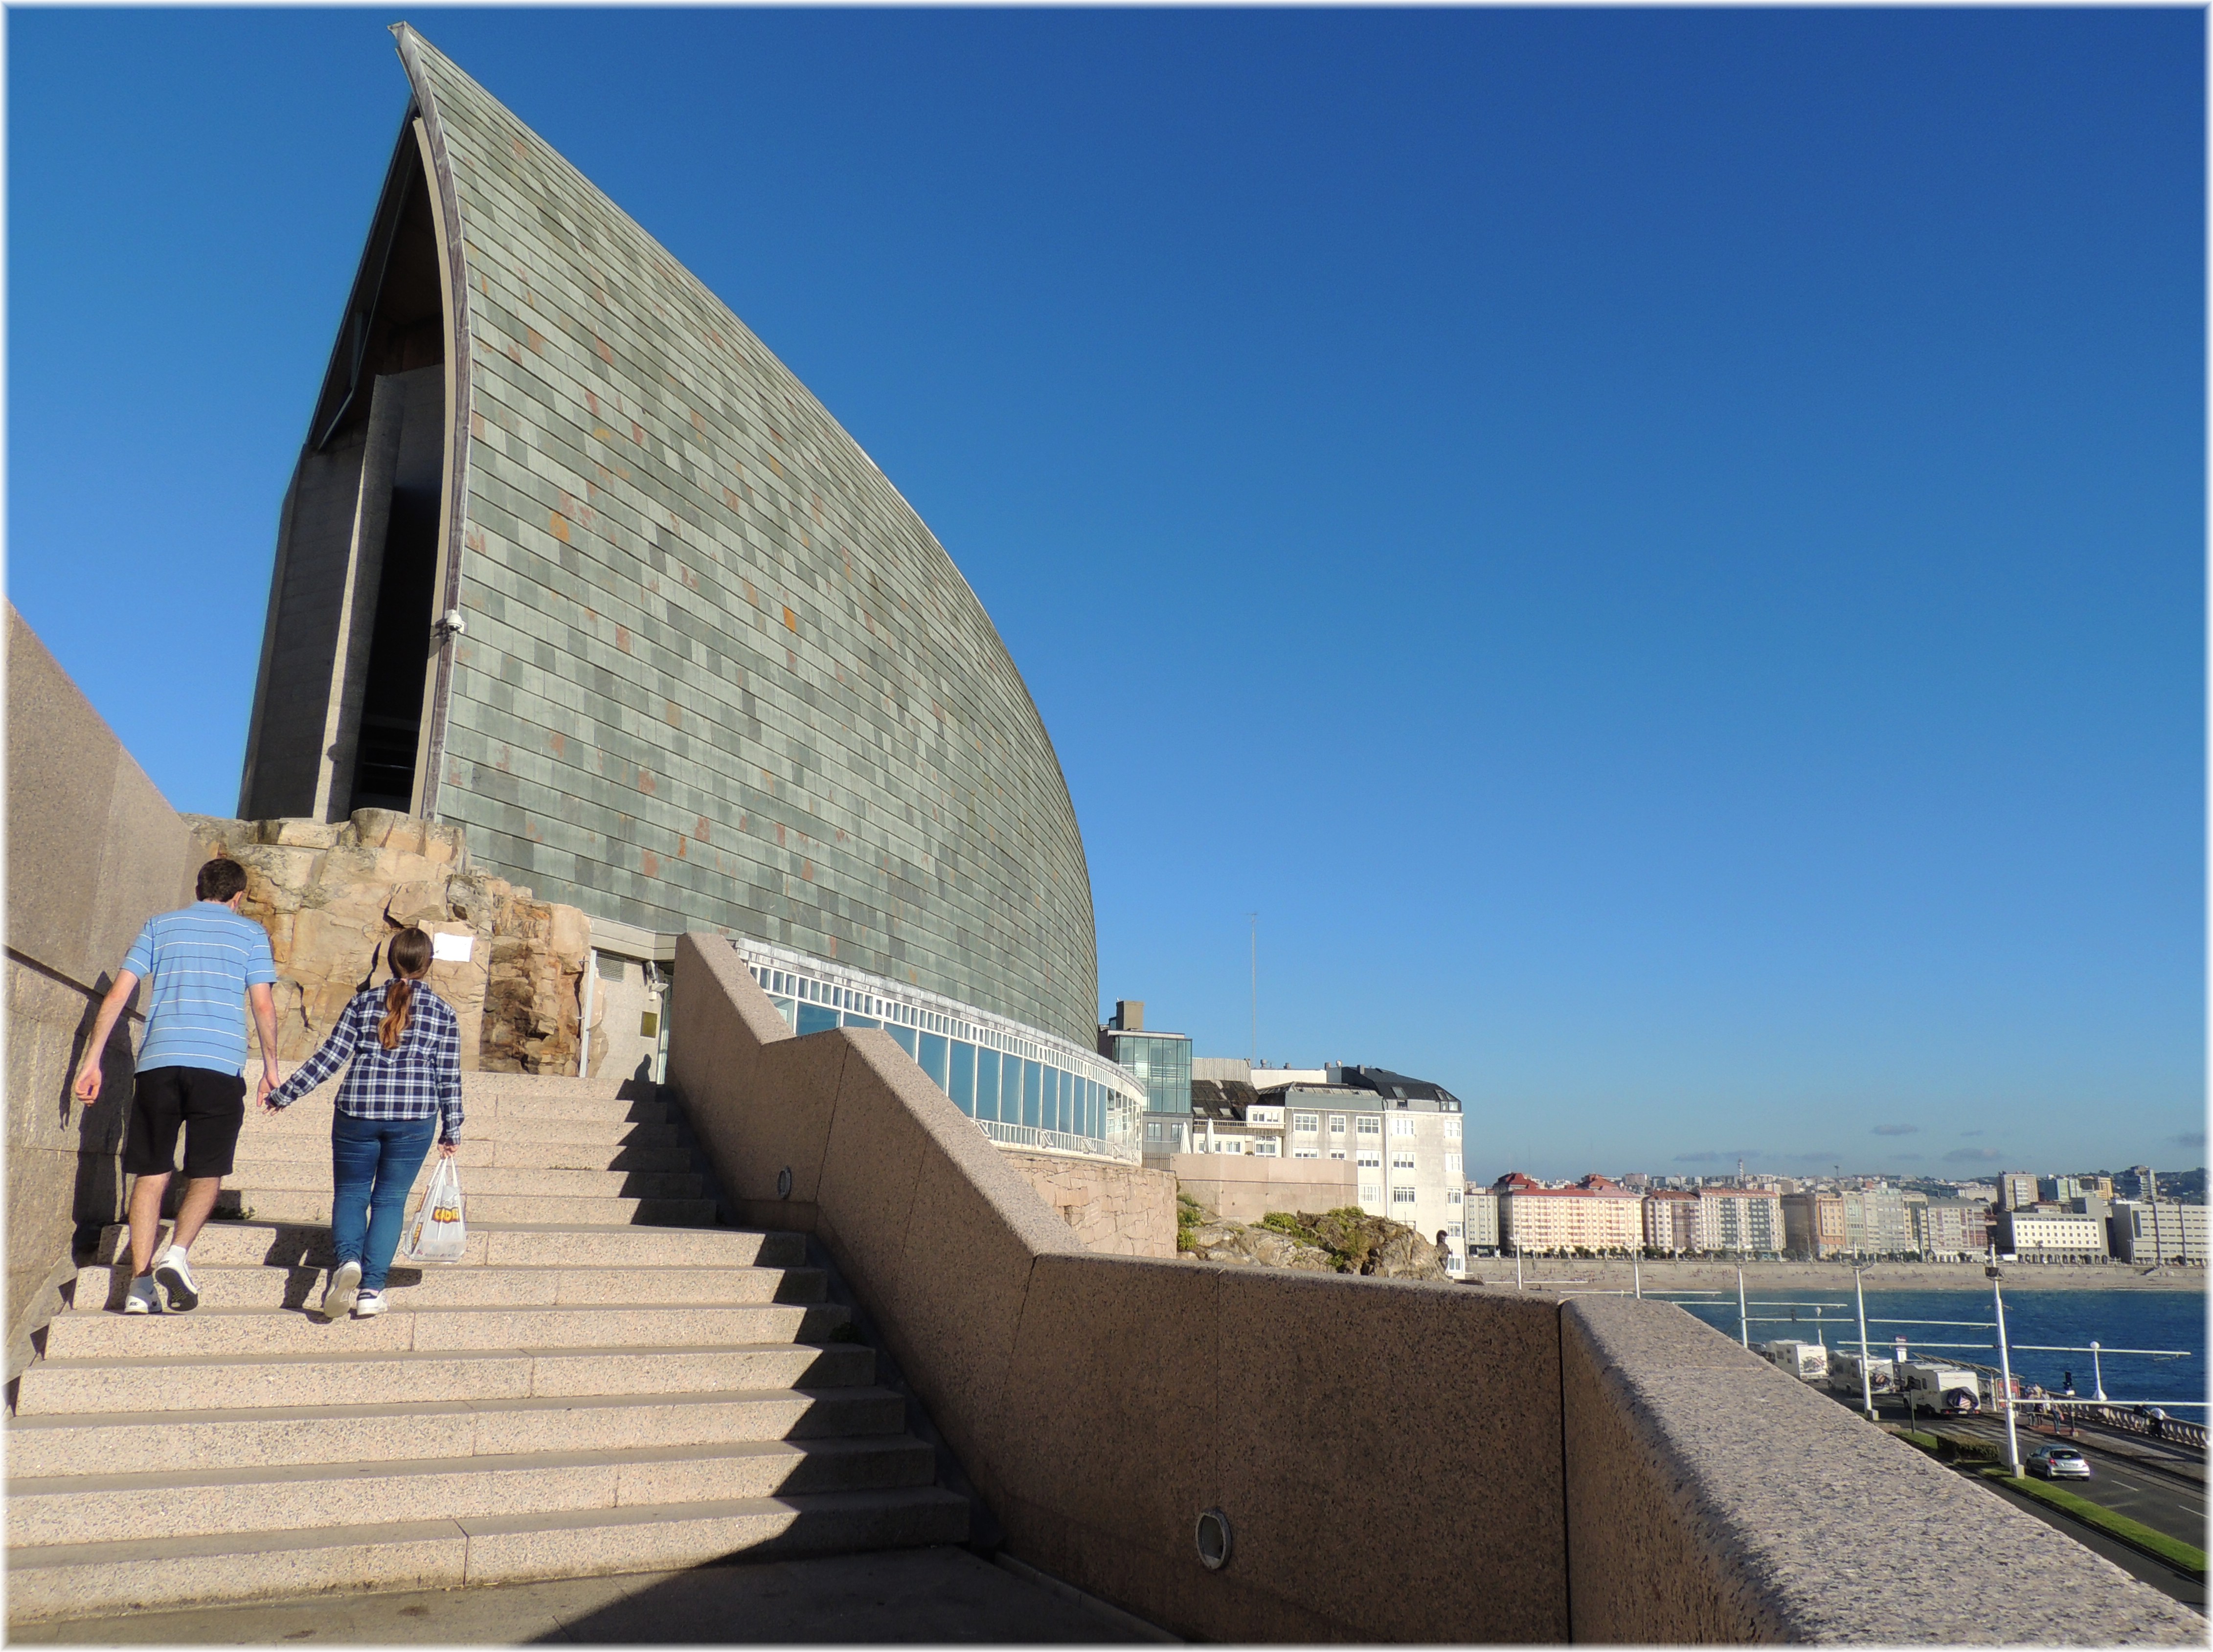
architecture, roof, monument, europe, landmark, facade, tourism, memorial, spain, espagne, edificio, arquitectura, europa, museo, galicia, piedra, pedra, espana, galiza, corunna, galice, arquitecture, domus, lacoruna, acoru a, coru a, pizarra